After Cézanne

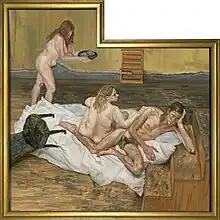
"After Cézanne", Lucian Freud, 1999–2000

After Cezanne is a large irregular shaped obtuse painting begun in 1999 and completed in 2000 by the British artist Lucian Freud. The top left section of this painting has been 'grafted' on to the main section below, and closer inspection reveals a horizontal line where these two sections were joined.